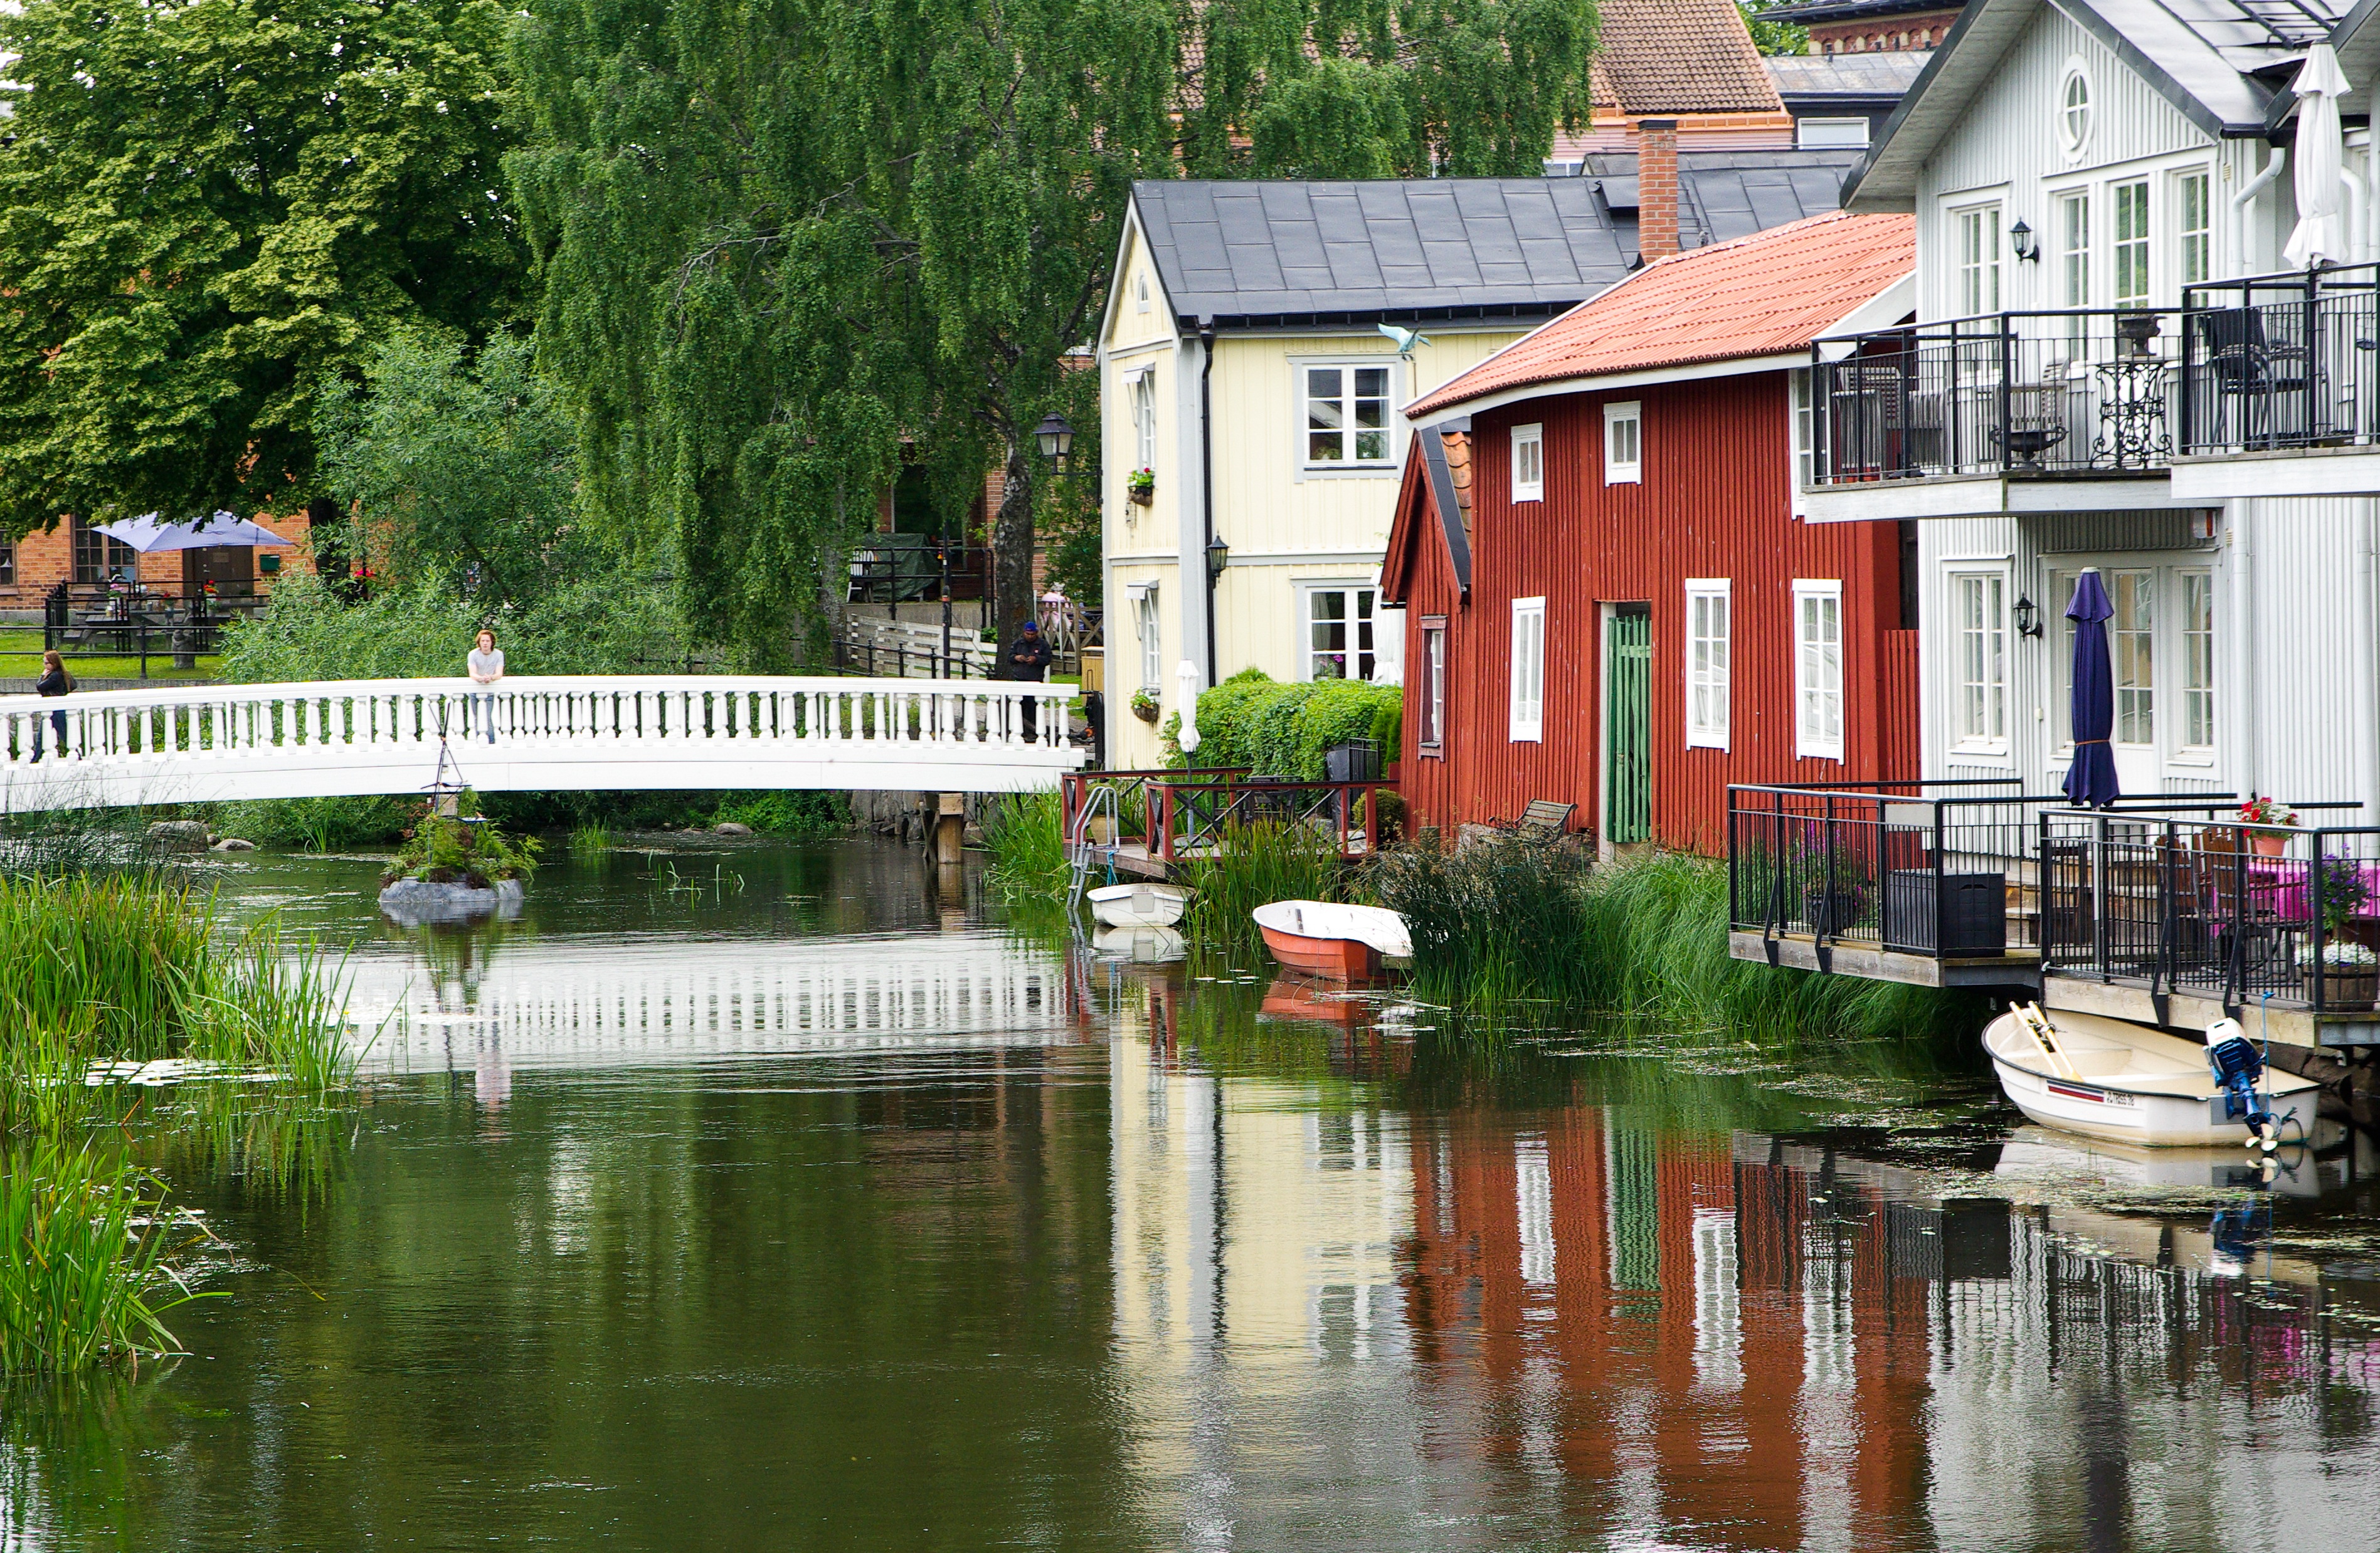
water, bridge, town, river, canal, waterway, sweden, reflections, channel, neighbourhood, landform, geographical feature, nortalja